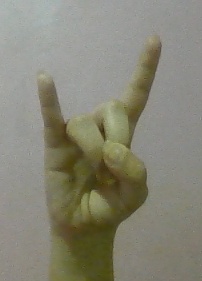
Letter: la